Jarosław Kukulski

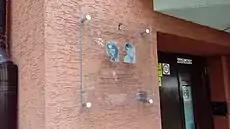
Plaque commemorating Anna Jantar and Jarosław Kukulski at their former apartment in Warsaw

On the occasion of the 35th anniversary of his composing work in 2005, the album "Moje Piosenki" with his greatest hits was released. For his services to Polish music, President of Poland Aleksander Kwaśniewski awarded Kukulski the Knight's Cross of the Order of Polonia Restituta.